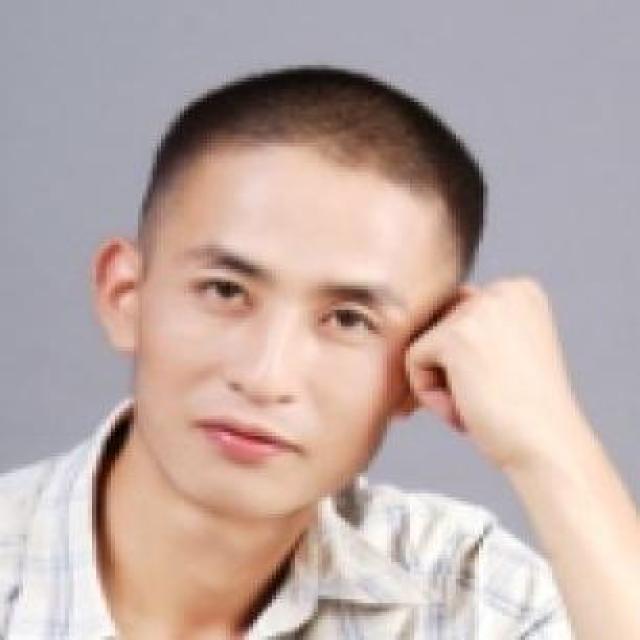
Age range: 21-44